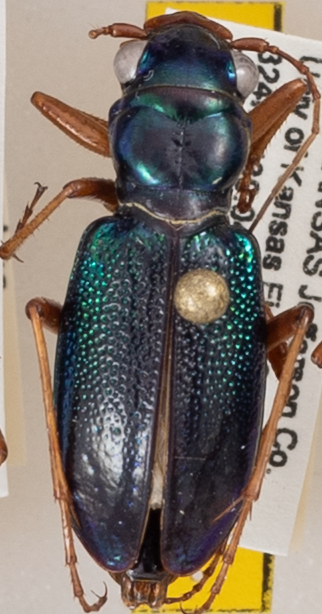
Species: Tetracha virginica
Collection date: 2021-09-21
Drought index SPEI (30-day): -0.098
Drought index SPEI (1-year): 0.044
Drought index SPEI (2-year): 0.256